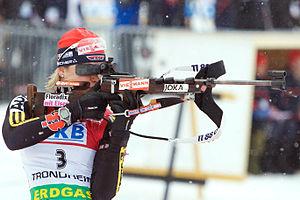
Magdalena « Lena » Neuner, née le 9 février 1987 à Garmisch-Partenkirchen, est une biathlète allemande dont la carrière sportive s'est étendue de 2006 à 2012 au niveau international. Elle débute en biathlon à neuf ans et remporte entre 2004 et 2006 cinq titres individuels de championne du monde junior. Neuner fait ses débuts en Coupe du monde lors de la saison 2006 et remporte sa première épreuve en janvier 2007. Un mois plus tard, elle décroche trois médailles d'or lors des Championnats du monde pour sa première participation. Lors de la saison 2007-2008, Neuner, âgée de 21 ans, devient le plus jeune vainqueur du classement général de la Coupe du monde dans l'histoire de l'Union internationale de biathlon. Aux mondiaux 2008, elle remporte trois nouveaux titres de championne du monde, devenant la plus jeune biathlète à avoir acquis six titres mondiaux.